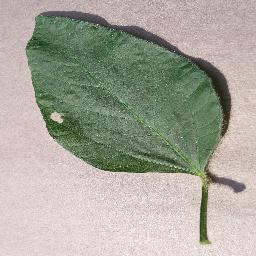
Label: Soybean___healthy